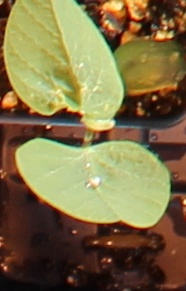
Label: Soybean